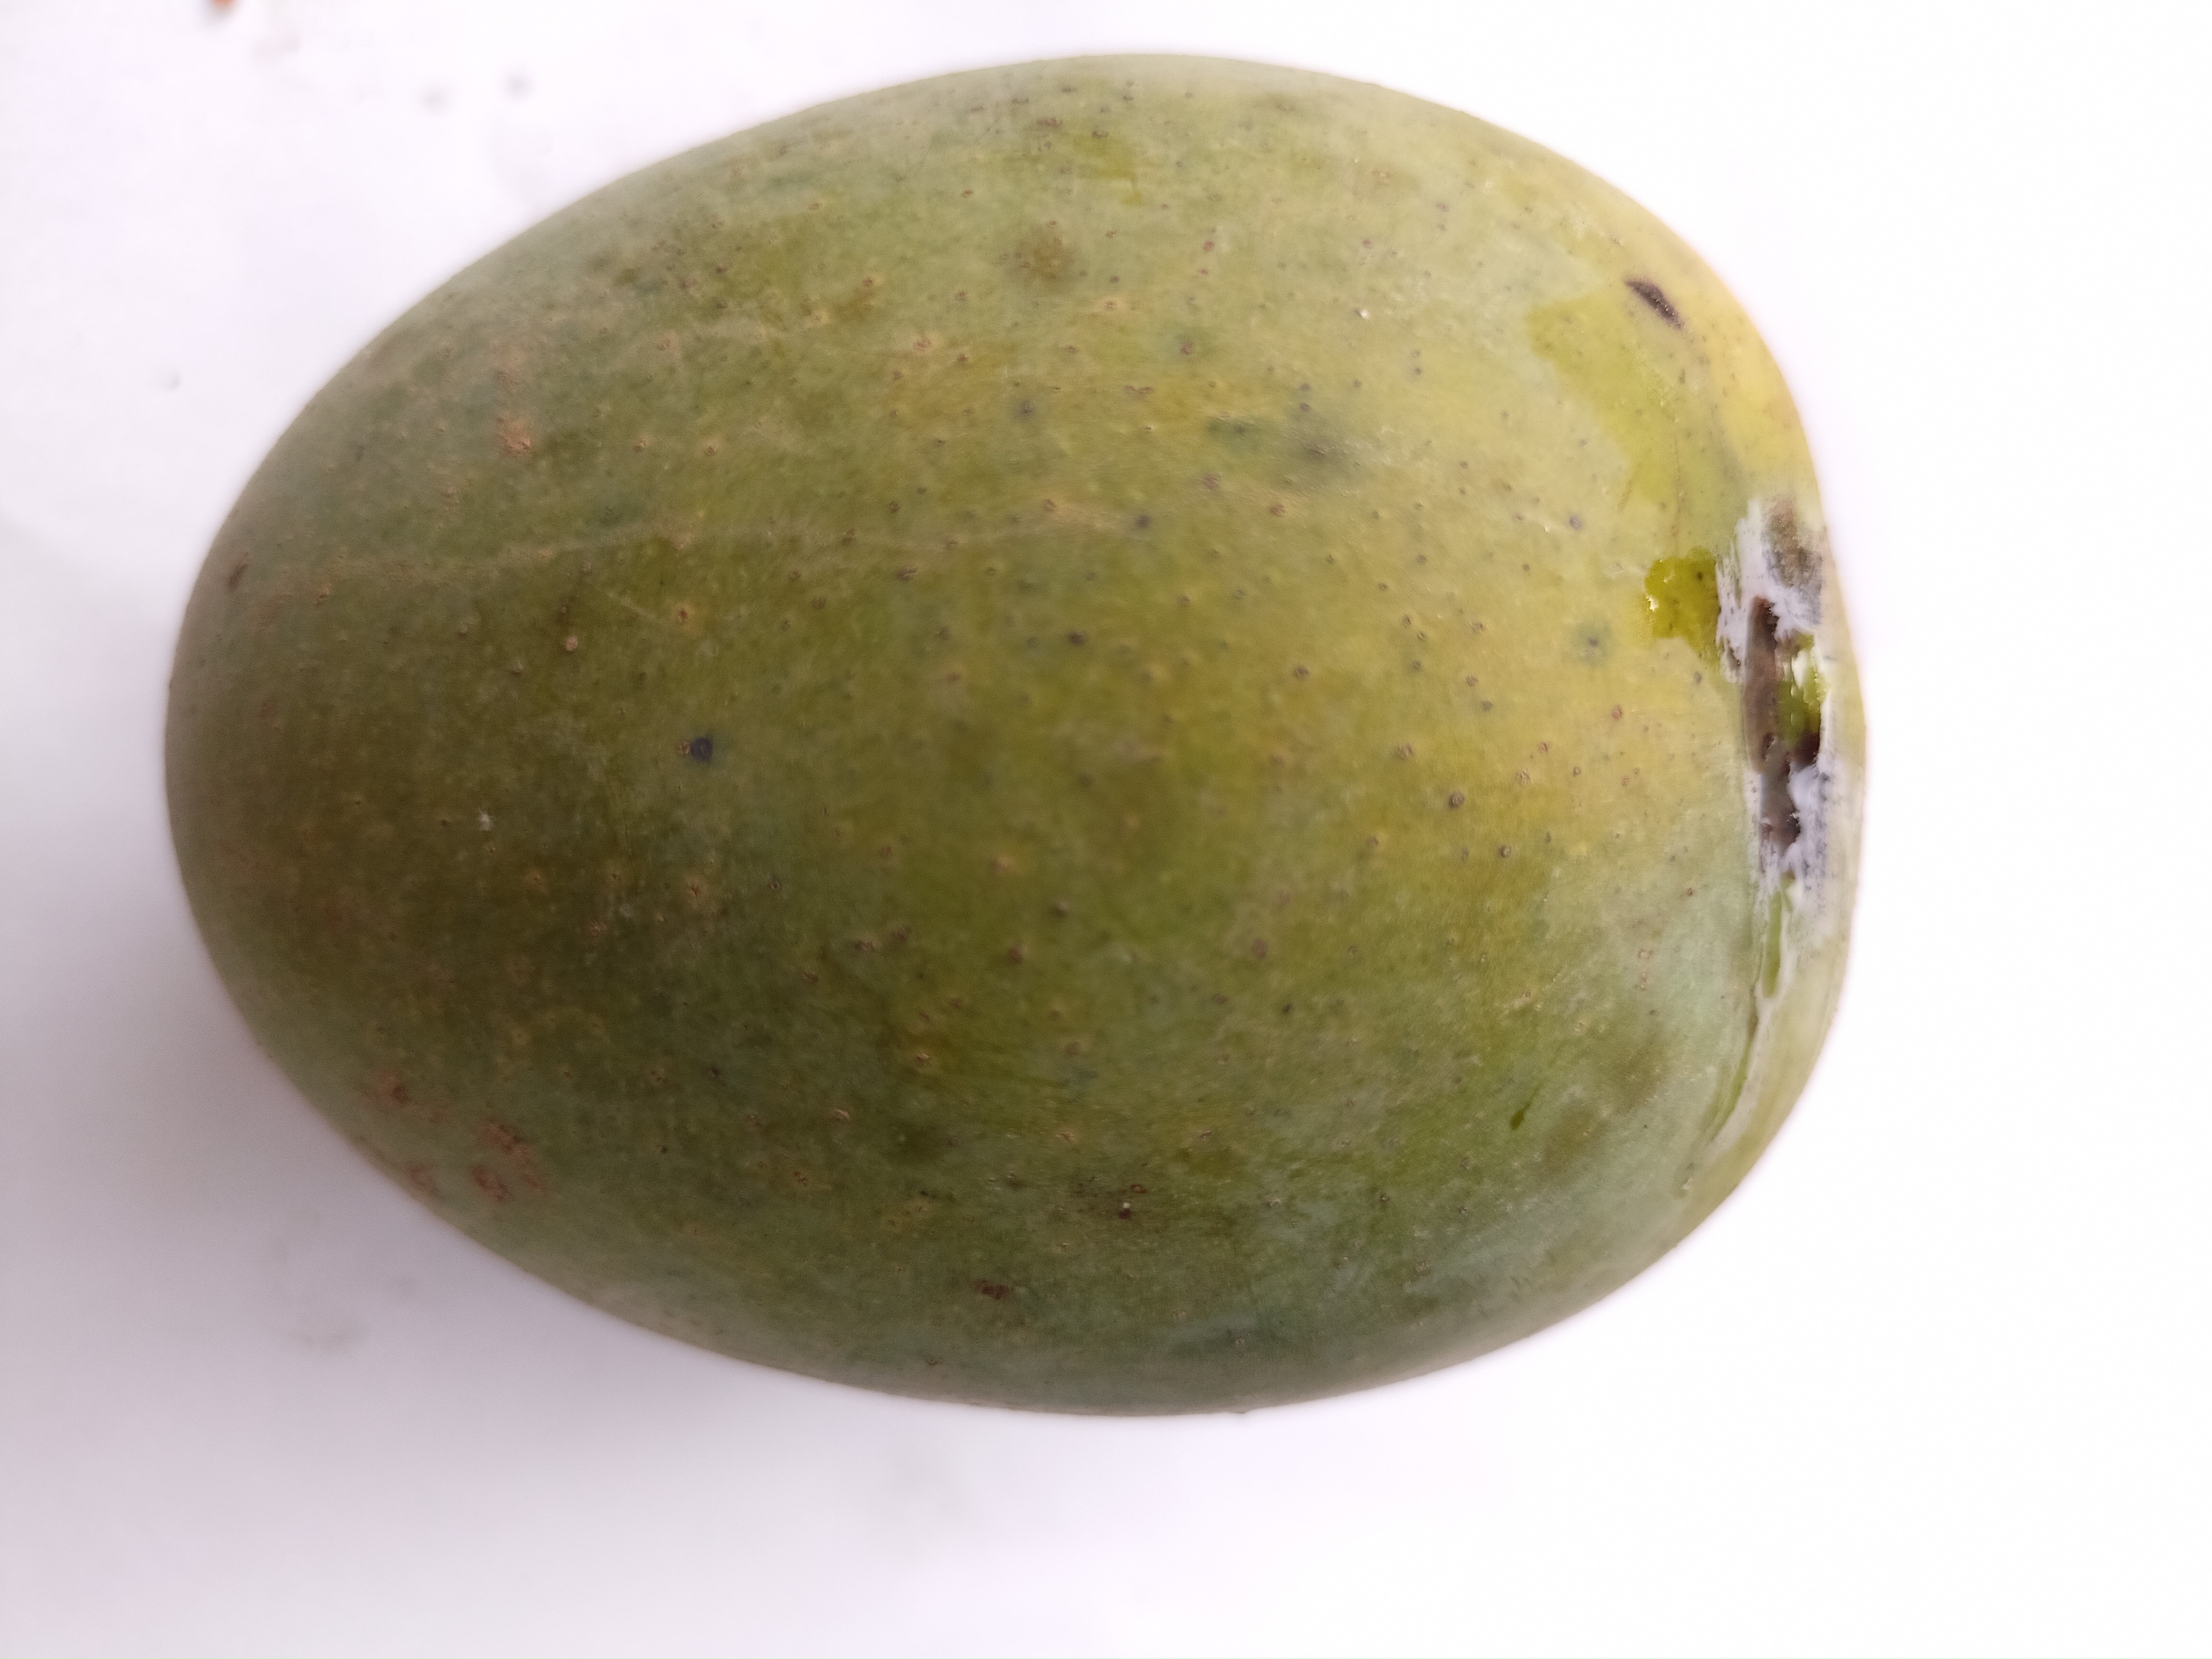
Mango variety: Khrishapat